Indo-Aryan migrations

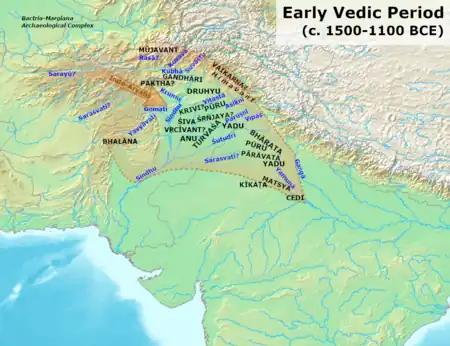
Early Vedic Culture (1700–1100 BCE)

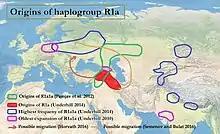
R1a origins (Underhill 2010); R1a migration to Eastern Europe; R1a1a diversification (Pamjav 2012); and R1a1a oldest expansion and highest frequency (Underhill 2014)

According to Gallego Romero et al. (2011), their research on lactose tolerance in India suggests that "the west Eurasian genetic contribution identified by Reich et al. (2009) principally reflects gene flow from Iran and the Middle East." Gallego Romero notes that Indians who are lactose-tolerant show a genetic pattern regarding this tolerance which is "characteristic of the common European mutation". According to Gallego Romero, this suggests that "the most common lactose tolerance mutation made a two-way migration out of the Middle East less than 10,000 years ago. While the mutation spread across Europe, another explorer must have brought the mutation eastward to India – likely traveling along the coast of the Persian Gulf where other pockets of the same mutation have been found." In contrast, Allentoft et al. (2015) found that lactose-tolerance was absent in the Yamnaya culture, noting that while "the Yamnaya and these other Bronze Age cultures herded cattle, goats, and sheep, they couldn't digest raw milk as adults. Lactose tolerance was still rare among Europeans and Asians at the end of the Bronze Age, just 2000 years ago."